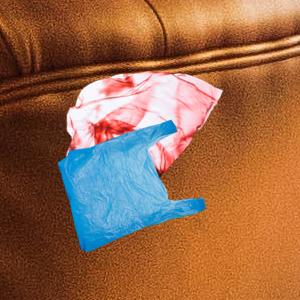
Label: plasticbags